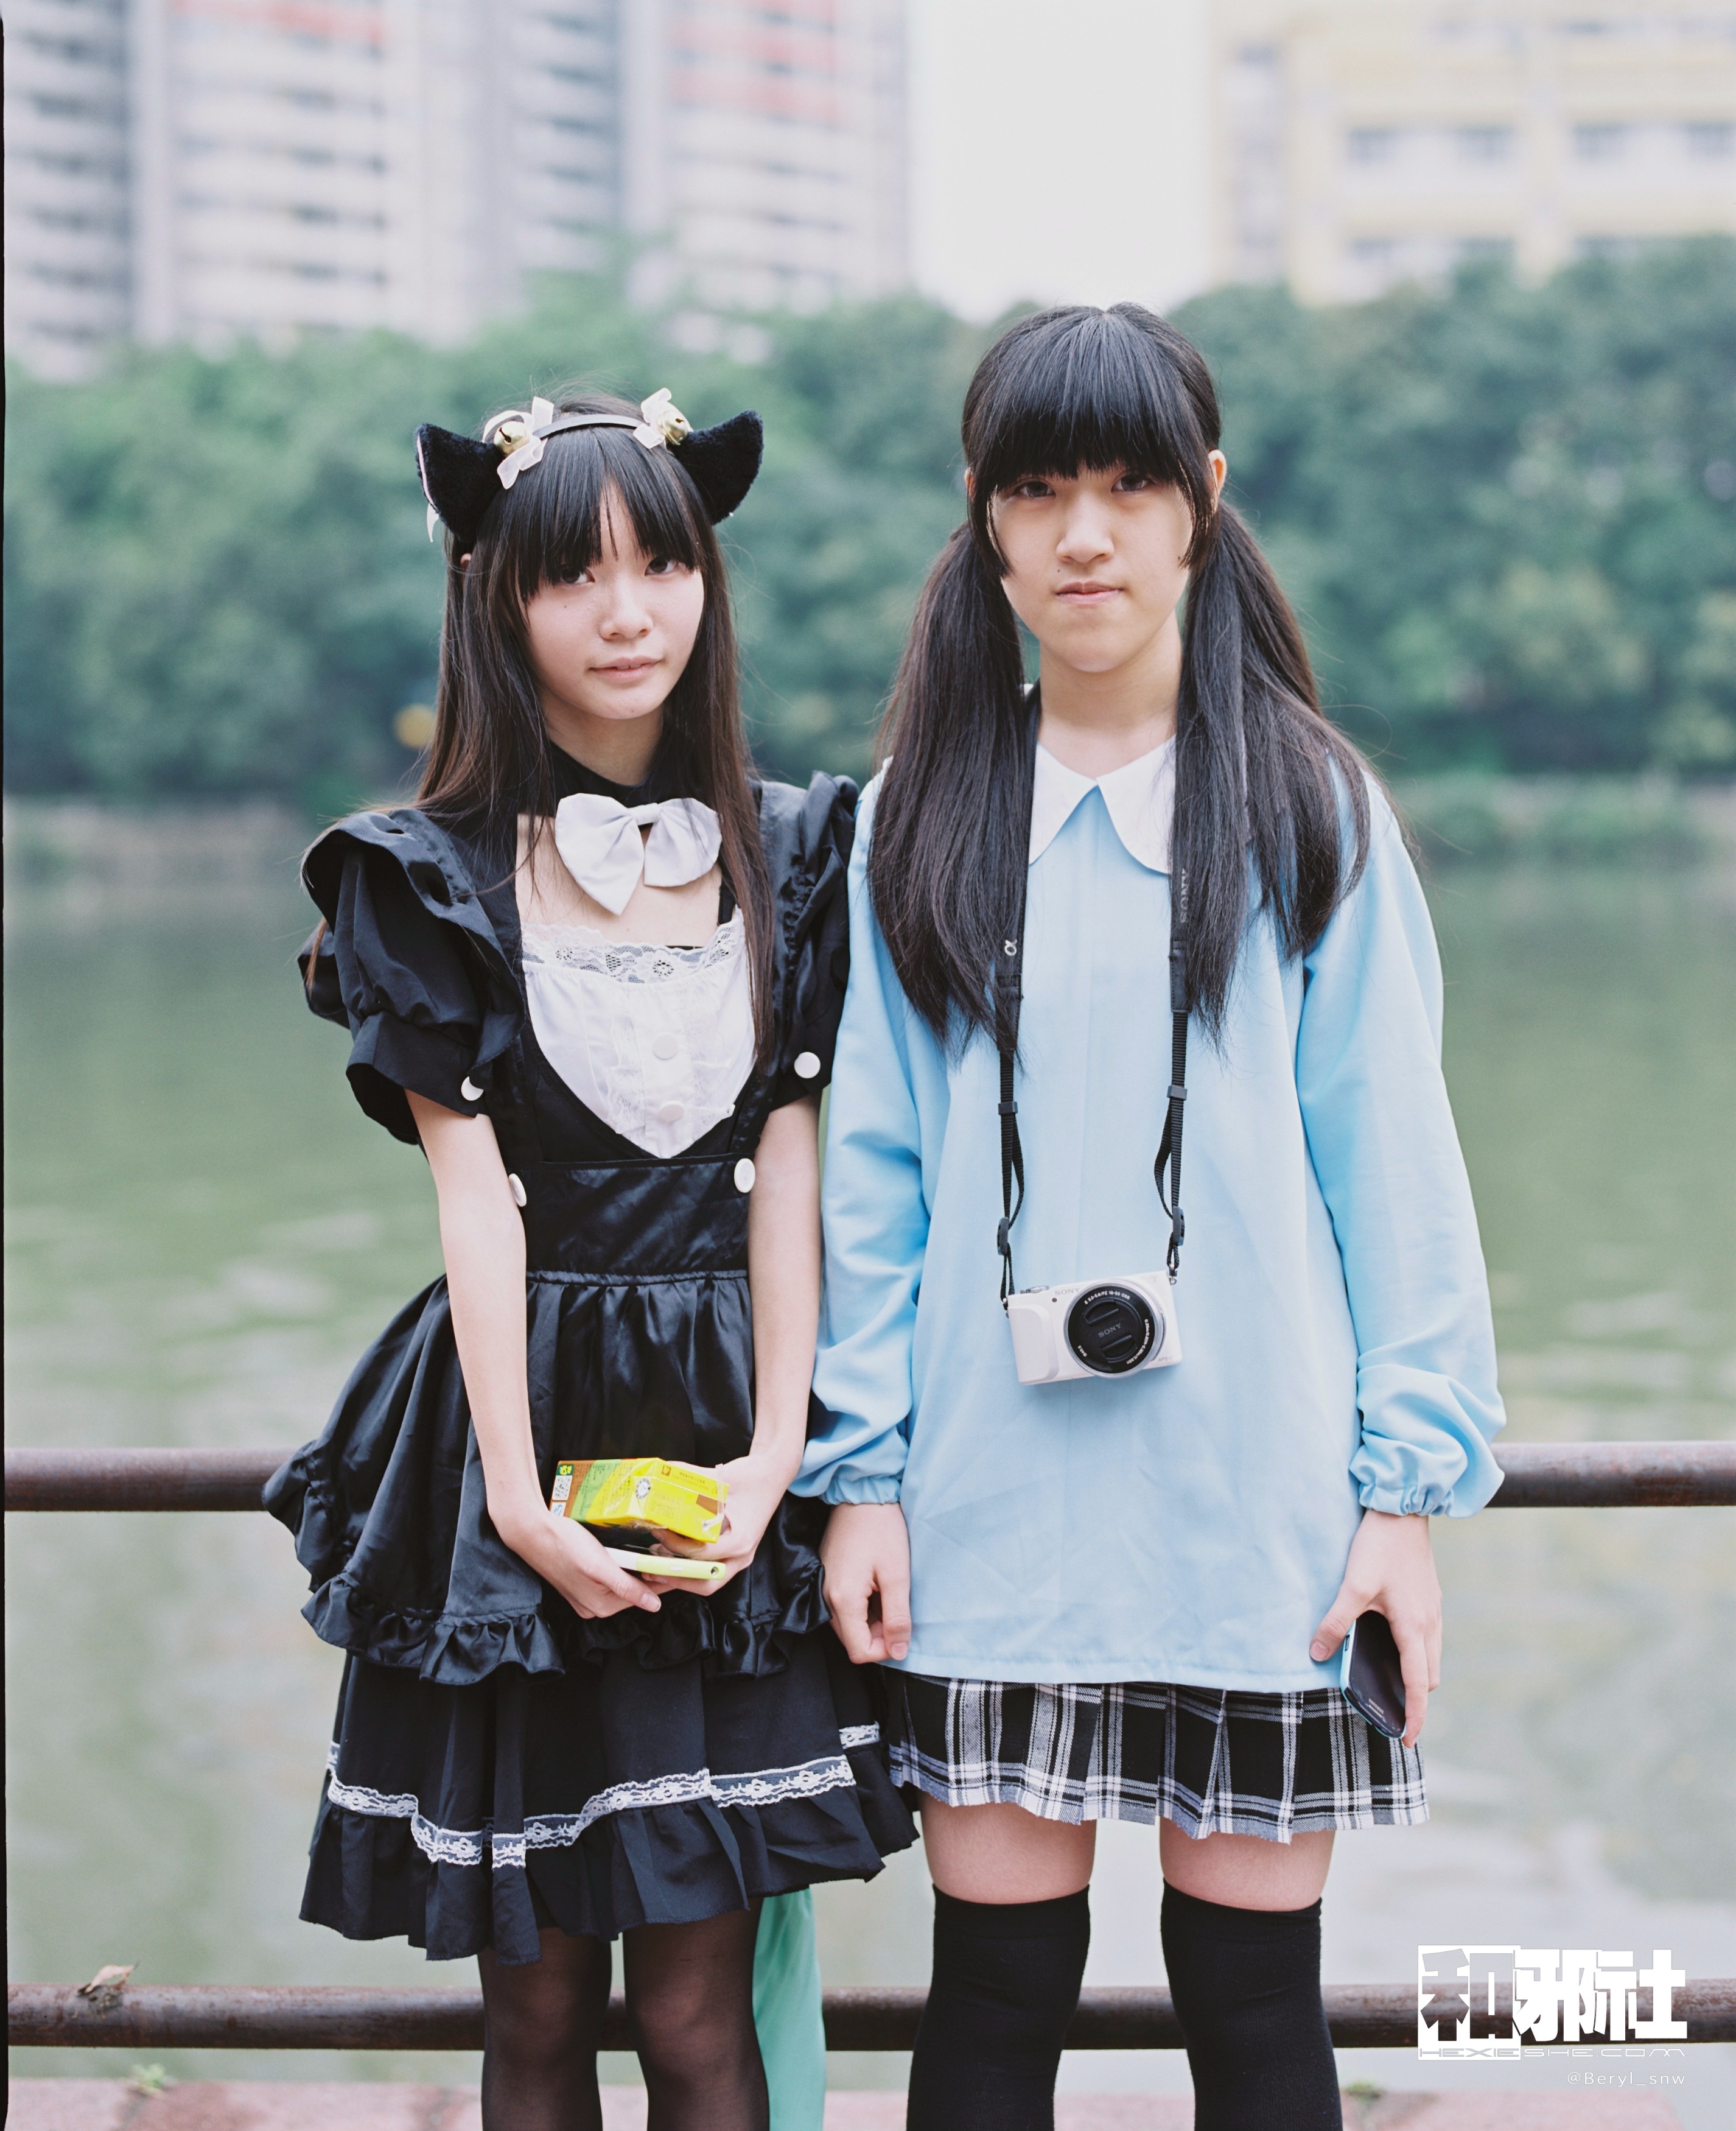
girl, cloudy, cute, film, fujifilm, portrait, chinese, youth, clothing, outerwear, blackandwhite, face, cosplay, 2014, girls, lightblue, darkblue, uniform, canton, 120, f28, maid, costume, longhair, kneesocks, anime, schoolgirl, mamiya, 6x7, mediumformat, kneehigh, teen, opaque, 110mm, pro160ns, adsl, rz67, sekor, stocking, kindagarden